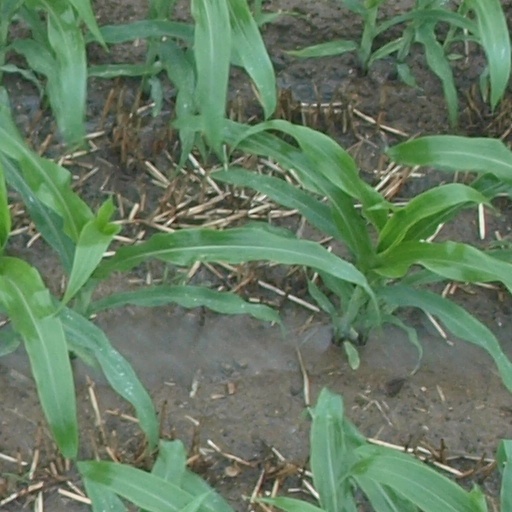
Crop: maize; corn